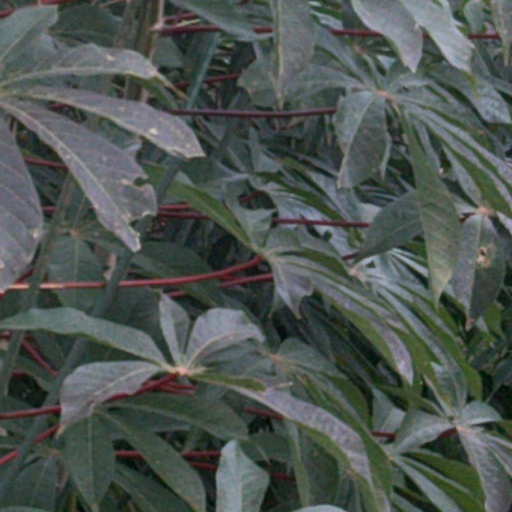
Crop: cassava